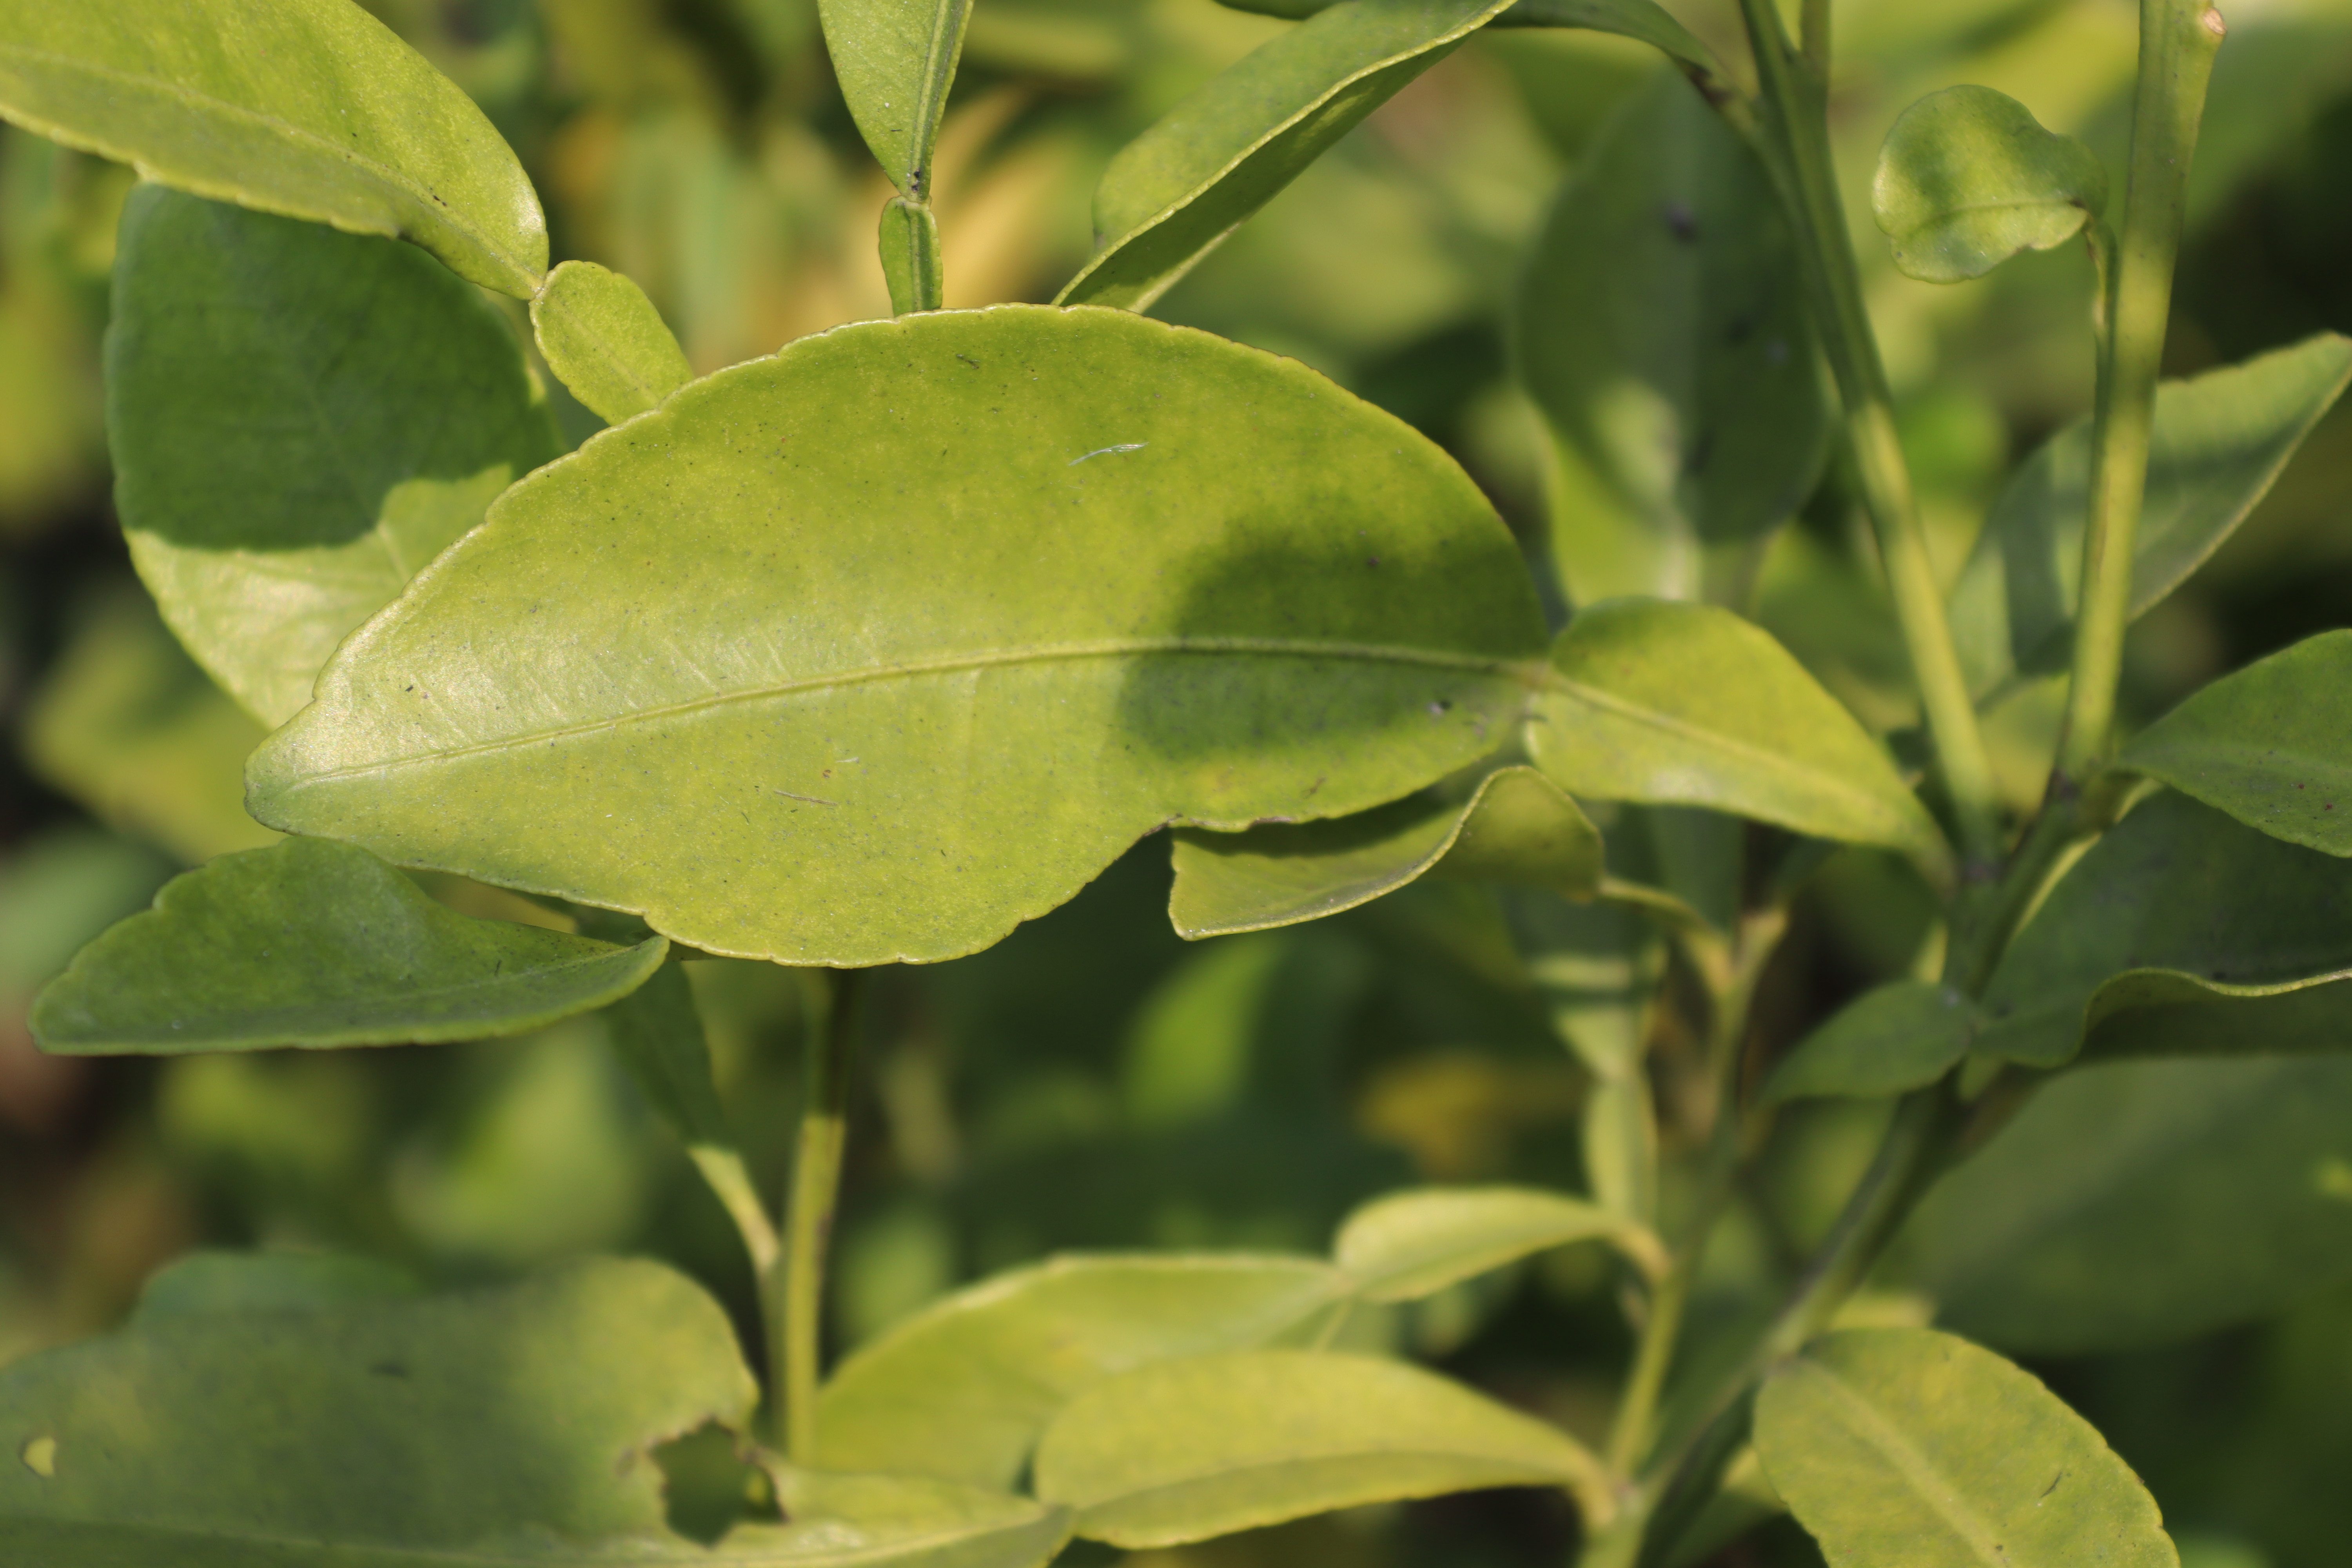
Mandarin leaf variety: Nagpuri